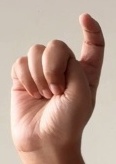
ASL sign: X